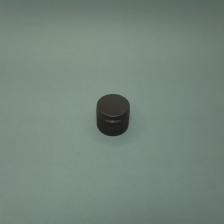
Color: red/orange/pink/fuchsia/brown
Cap type: flip-top cap